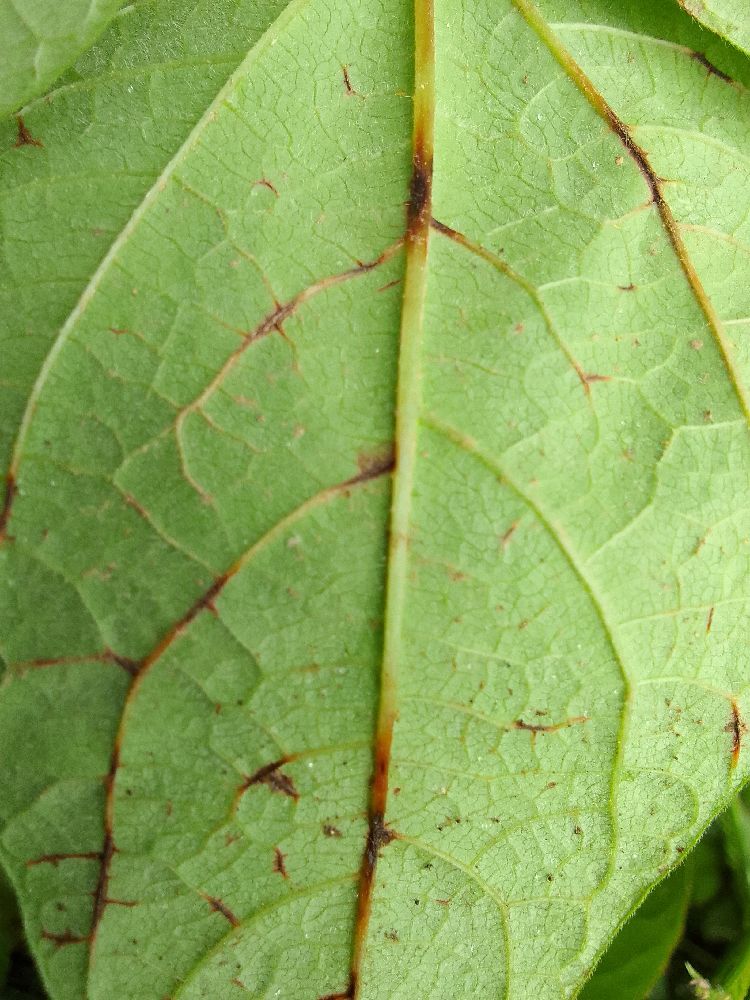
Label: anthracnose